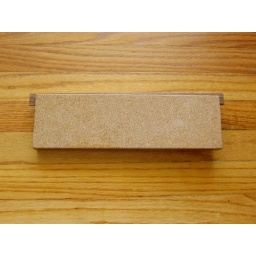
sanding block - the wedge at the top comes out to wrap the sand paper around the block and hold in place